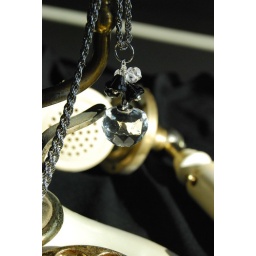
Handmade by me using a large, vintage 1950's, faceted glass dress button, with Sterling Silver and new glass beads.